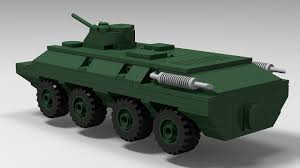
Label: BTR